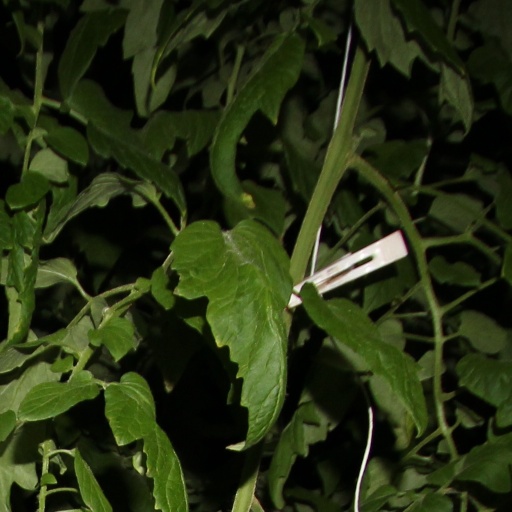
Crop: tomato